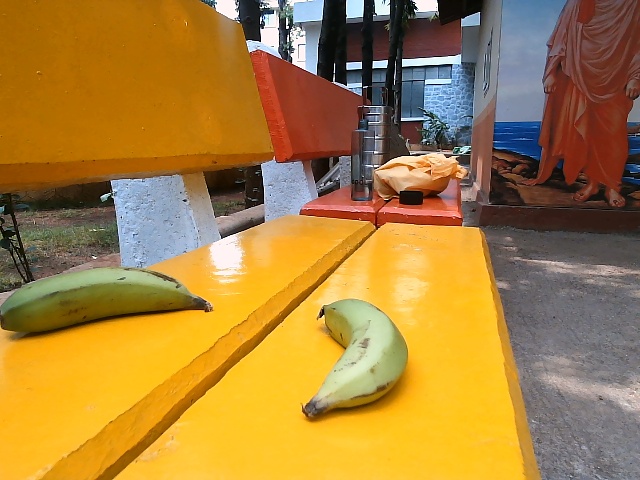
Label: Raw_Banana